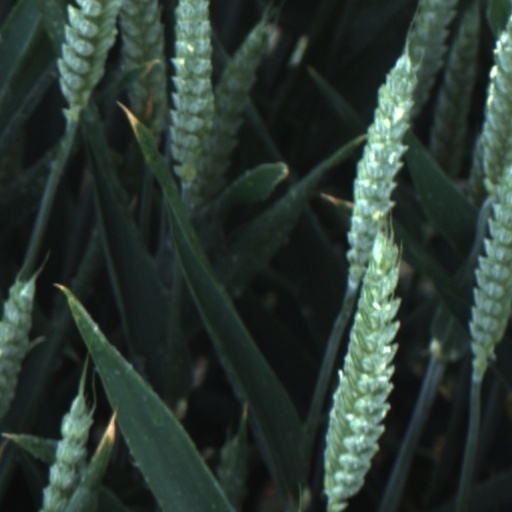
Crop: wheat